Prince Christian Victor of Schleswig-Holstein

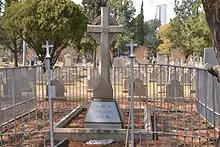
Grave of Prince Christian Victor in Pretoria

In October 1900, while in Pretoria, he came down with malaria, and died of enteric fever, on 29 October, aged 33, after receiving Holy Communion in the presence of Lord Roberts and Prince Francis of Teck. He was interred in the Pretoria cemetery on 1 November 1900. His grave is marked with a granite cross and a cast-iron railing.